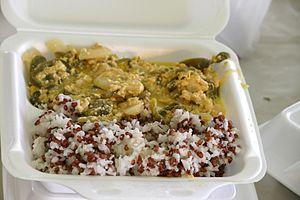
La cuisine bhoutanaise utilise principalement du riz rouge, du sarrasin et, de plus en plus, du maïs. Le riz rouge, similaire au riz brun en texture mais avec un goût de noisette, est le seul à pousser en haute altitude. Sont également consommés dans les collines le poulet, la viande de yak, le bœuf séché, le porc et le mouton. Les plats principaux durant la saison froide sont des soupes et des ragouts de viande, de fougères, de lentilles, de légumes séchés épicés avec du piment et accompagné de fromage.
L’ema datshi ou hemadatsi est un des plats les plus célèbres de la cuisine bhoutanaise et le plat national du Bhoutan. Il est à base de piment et de fromage de yak ou de sauce au fromage ; ema signifiant piment et datshi signifiant fromage dans la langue dzongkha, la langue officielle du Bhoutan.